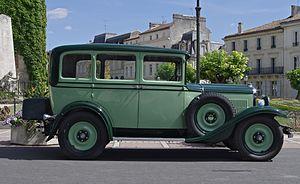
Fiat 514 L, construite de 1929 à 1932 en Italie et de 1933 à 1935 en Espagne. Vue de côté. Angoulême, Charente, France.
La Fiat 514 est une automobile fabriquée par le constructeur italien Fiat entre 1929 et 1932.